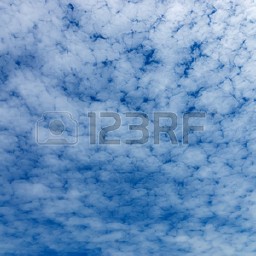
Cloud type: Cirrocumulus (Cc)